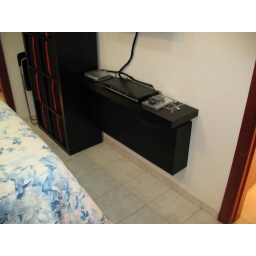
Rogie's shoe cabinet under the DVD player.